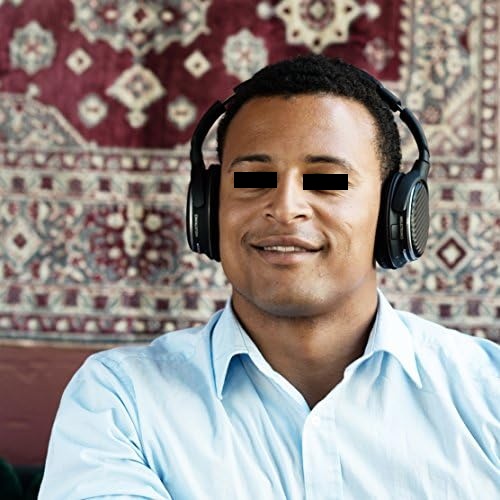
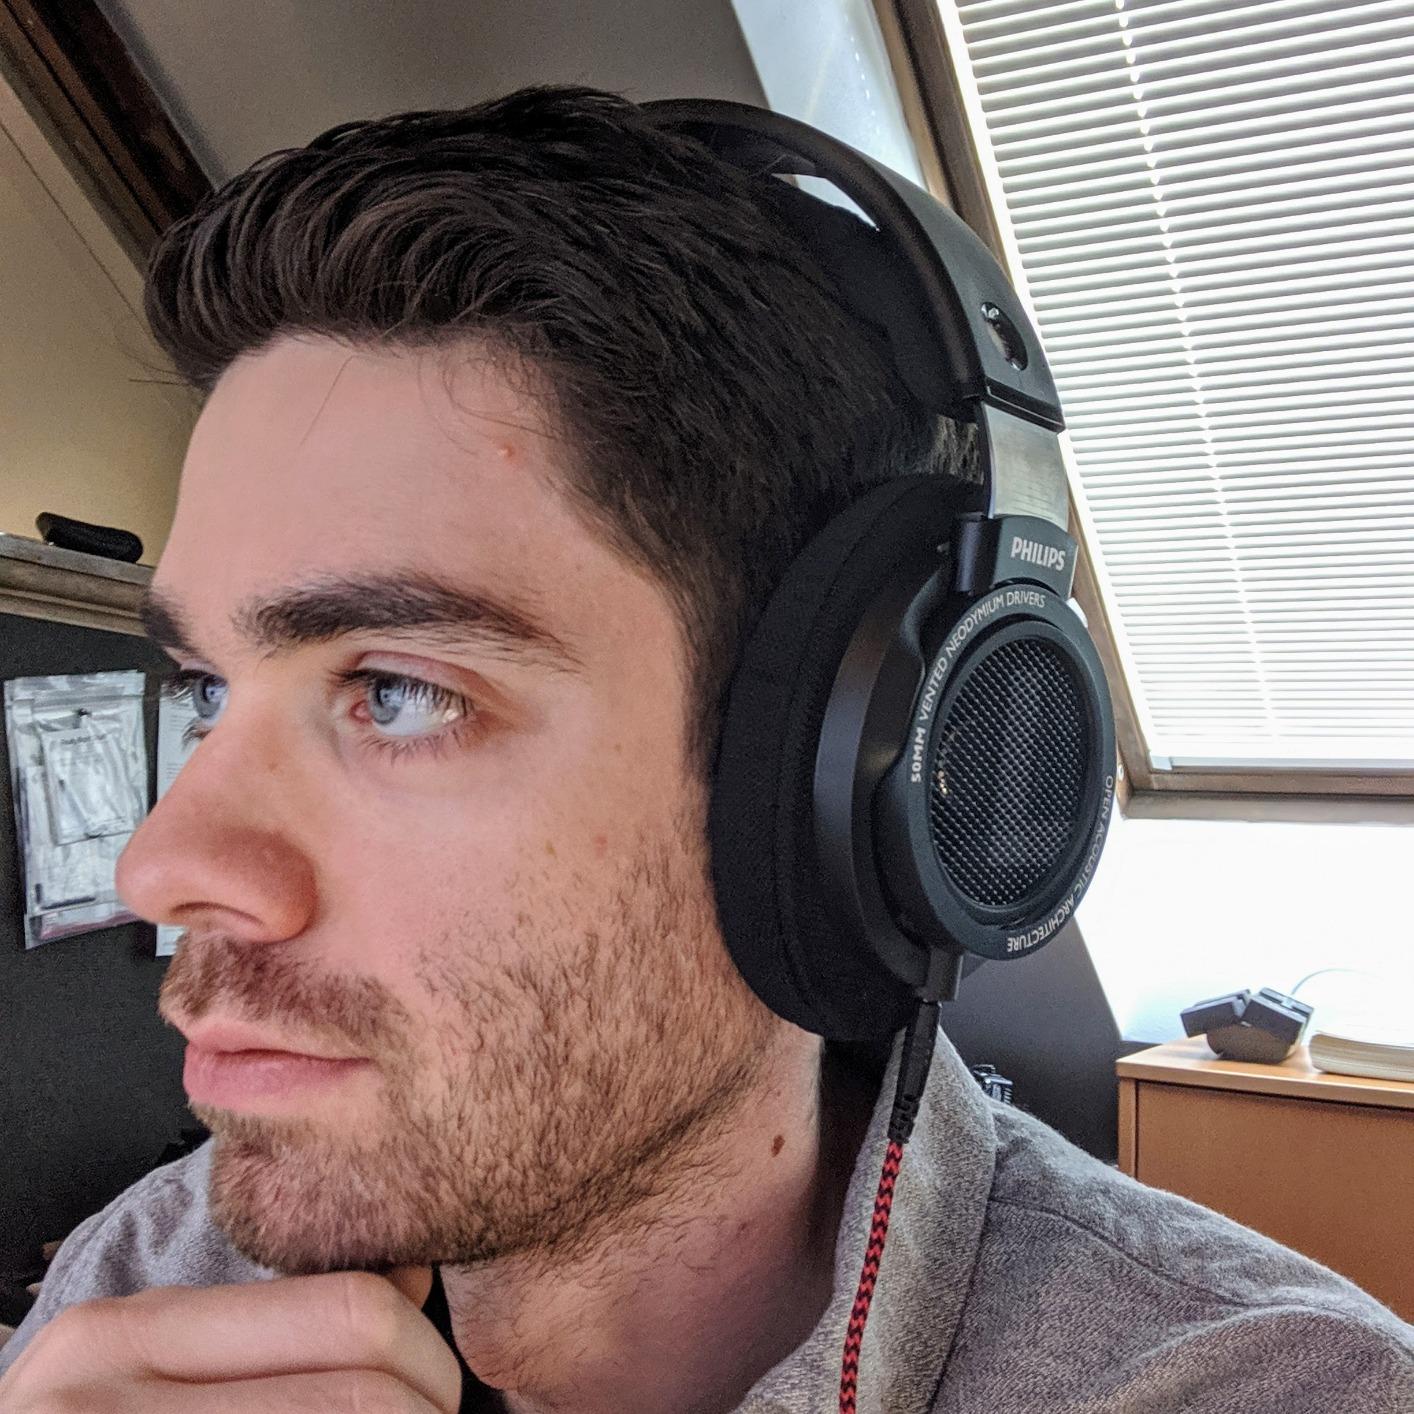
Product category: headphones
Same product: no